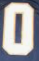
Number: 0